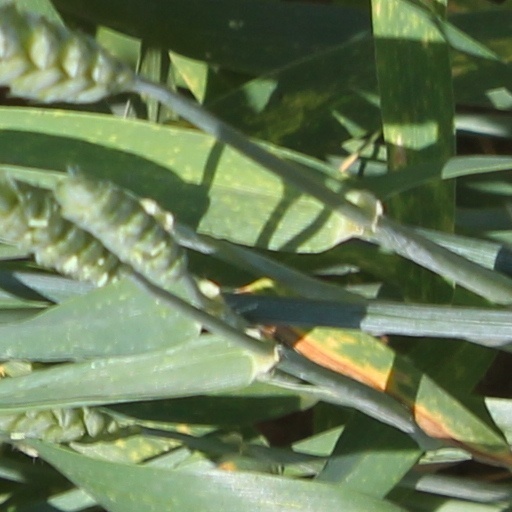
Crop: wheat